Anna Dušková

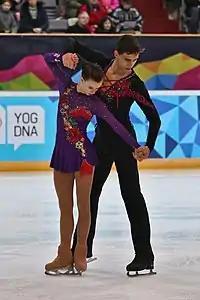
Dušková/Bidař at the 2016 Winter Youth Olympics

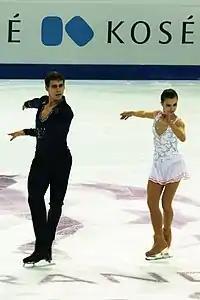
Dušková/Bidař at the 2016–17 Junior Grand Prix Final

"GP: Grand Prix; CS: Challenger Series; JGP: Junior Grand Prix"